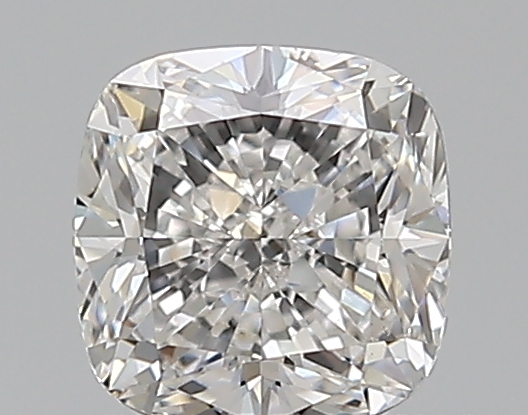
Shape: cushion
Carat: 0.7
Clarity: VS2
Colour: F
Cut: EX
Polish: EX
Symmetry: VG
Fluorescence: N
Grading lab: GIA
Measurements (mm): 4.94 x 4.85 x 3.38